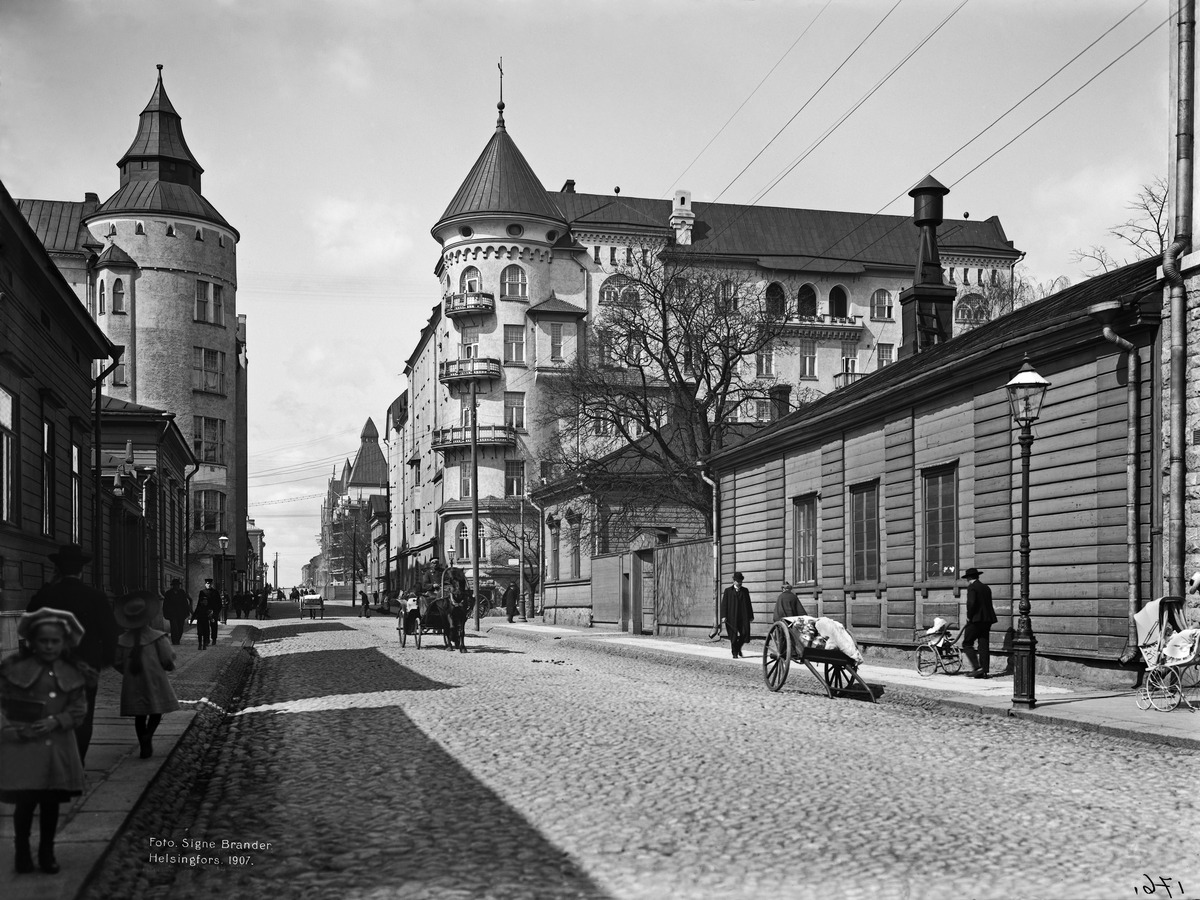
Fredrikinkatu 37, 39
sisällön kuvaus: Fredrikinkatu 37, 39. mustavalkoinen
Kuvaaja: Brander, Signe, valokuvaaja
Ajankohta: kuvausaika 1907
Paikka: Suomi, Uusimaa, Helsinki, Kamppi Helsinki, Fredrikinkatu 28, 37, 39.  Bulevardi 11, 13
Aiheet: puurakennukset, lastenrattaat, raitiotiet, hevosajoneuvot, jalankulkijat